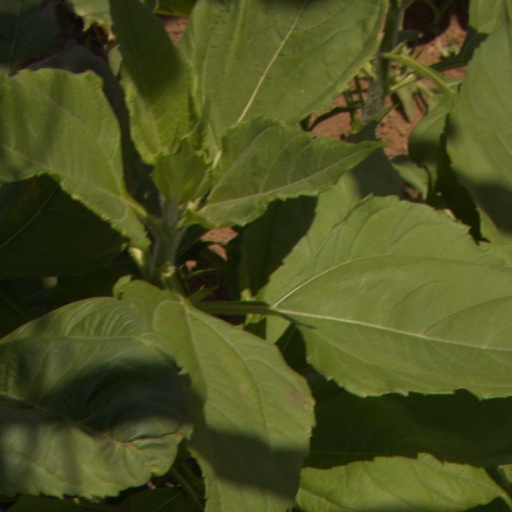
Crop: Jerusalem artichoke